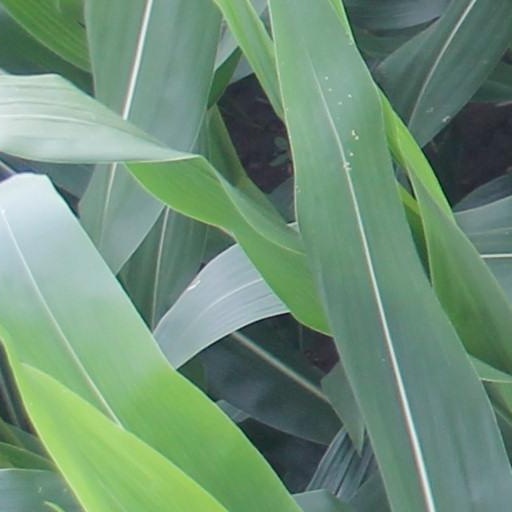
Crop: maize; corn